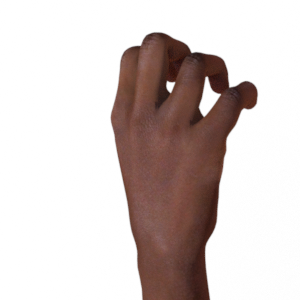
Label: rock